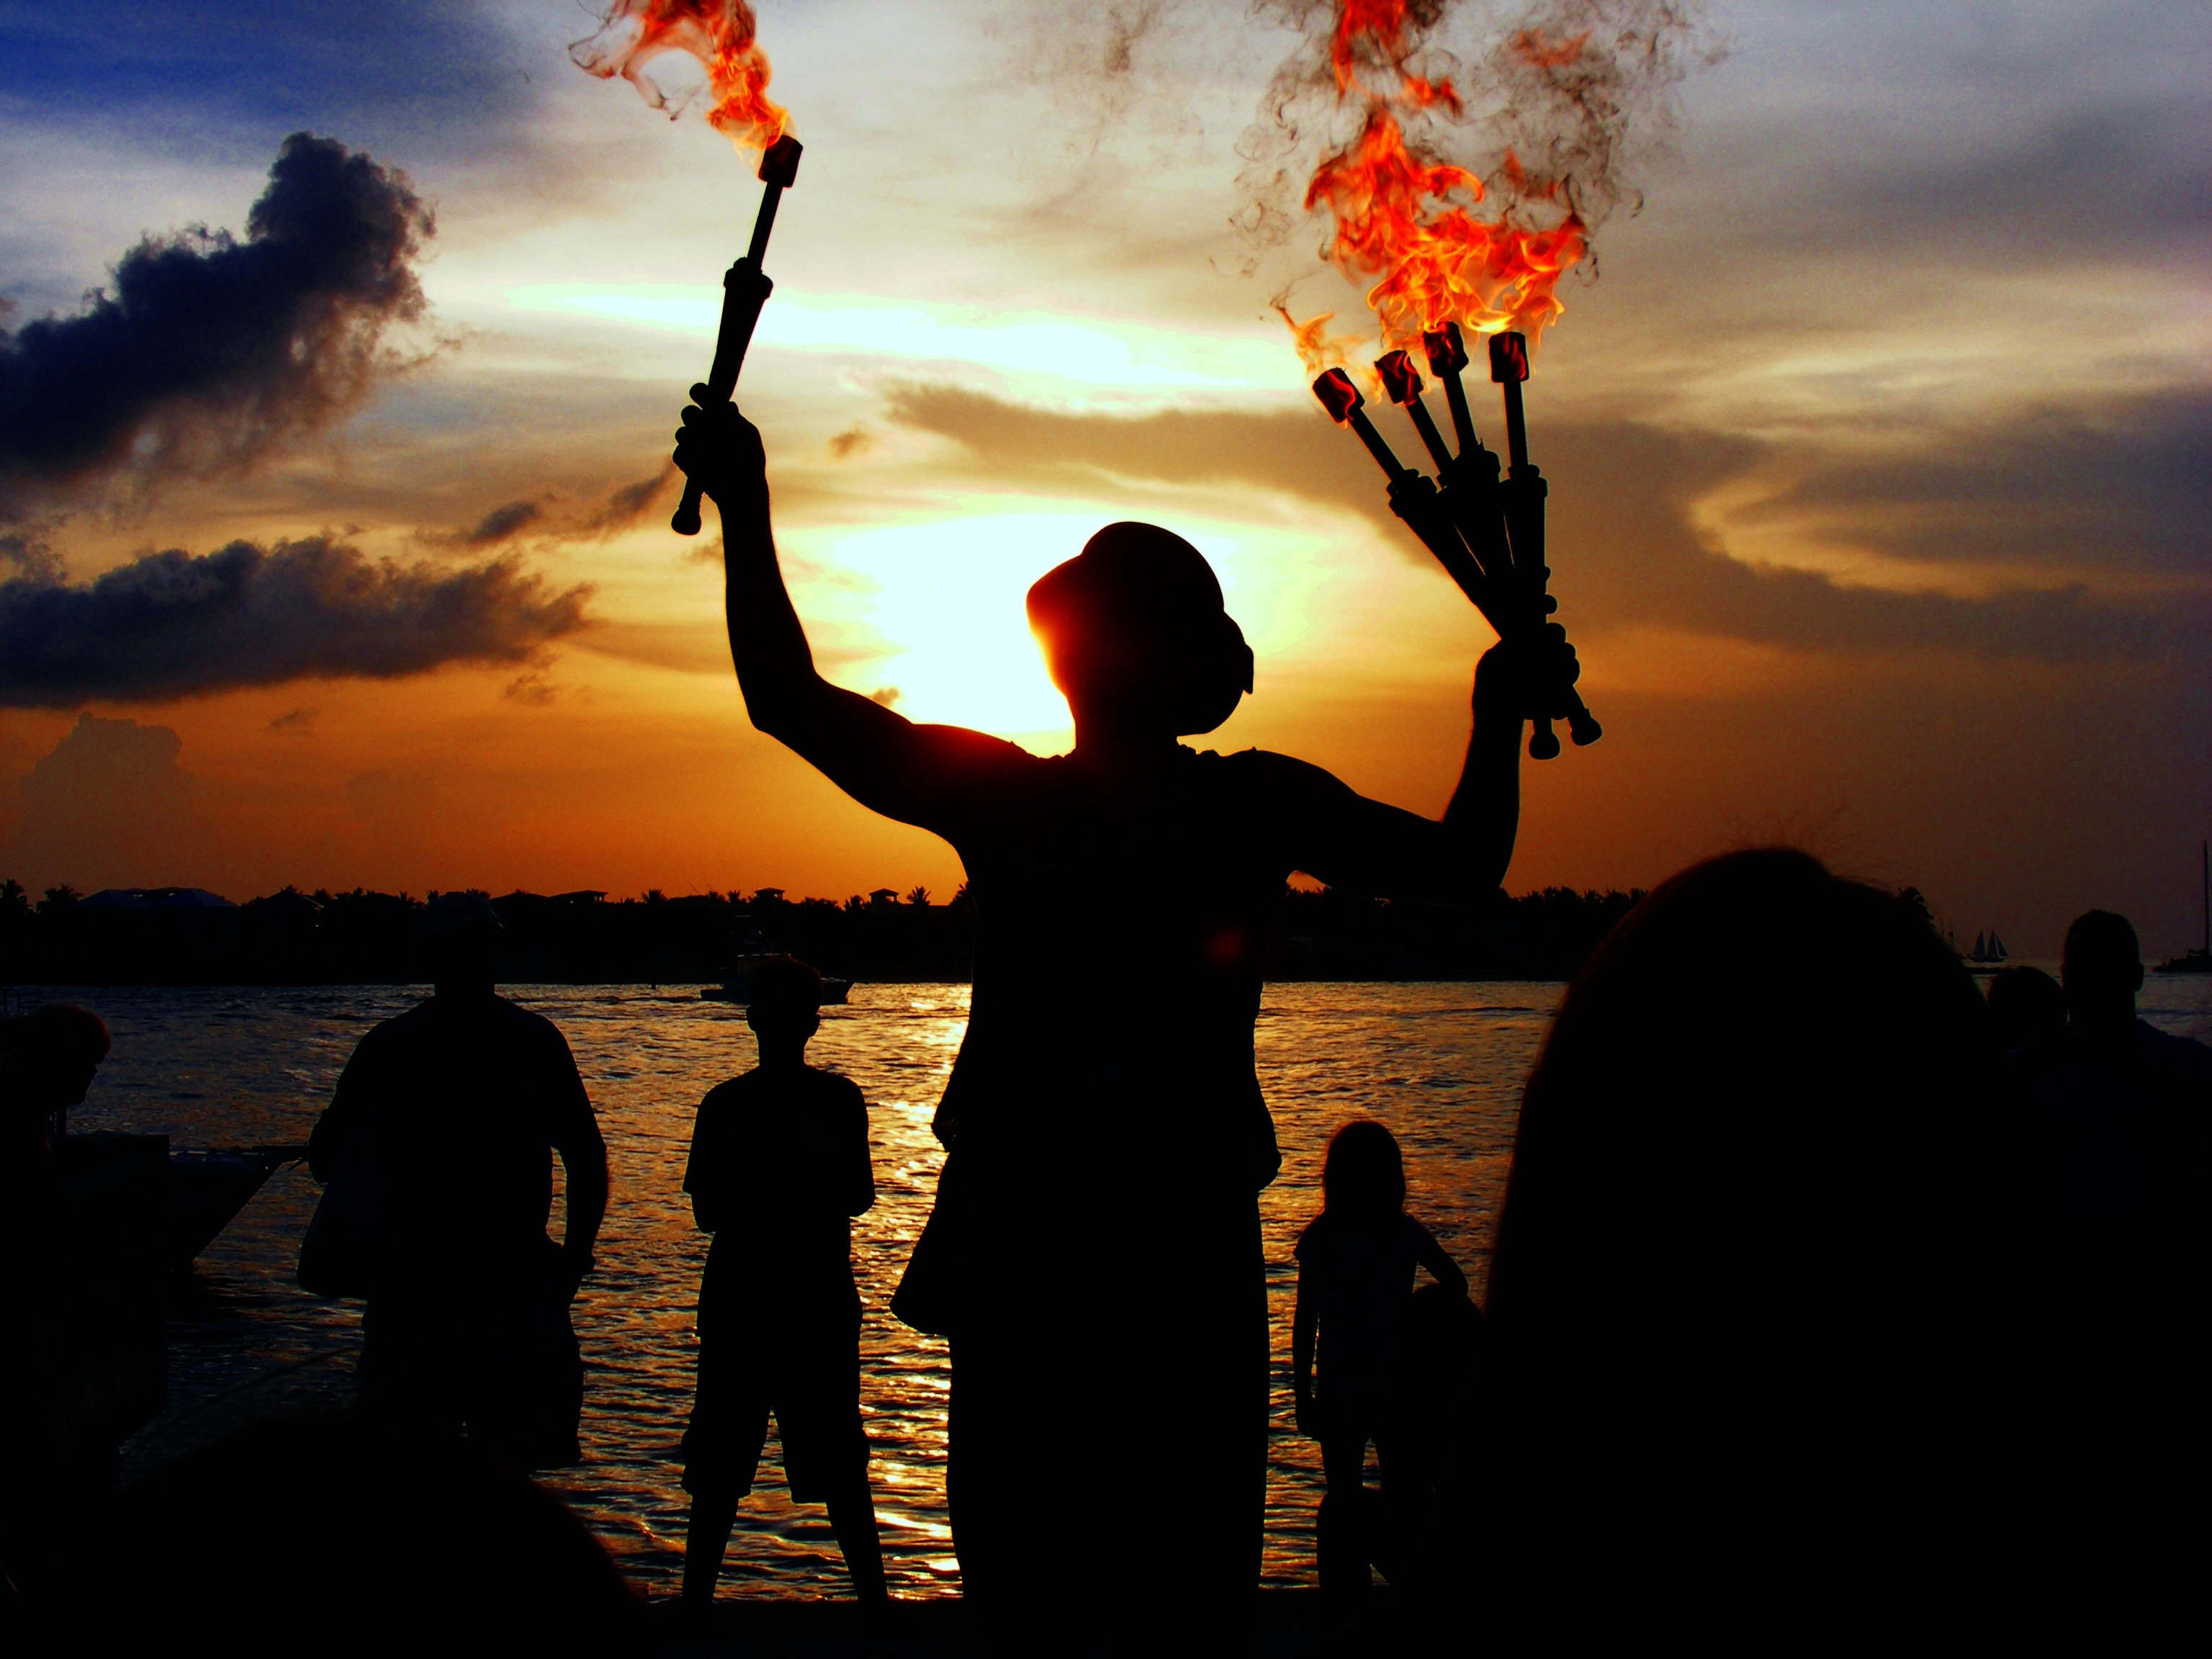
sea, water, ocean, silhouette, sun, sunrise, sunset, morning, smoke, dusk, evening, orange, fire, romance, performer, outside, fair, juggler, mallory square, performence